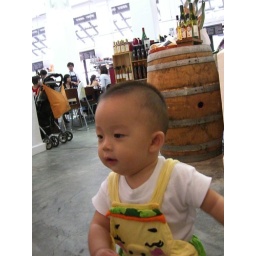
Kyan at Jones the Grocer in his watermelon pig outfit :p